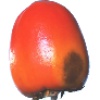
Label: kaki